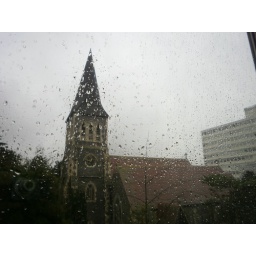
What a difference a couple of days make - rain lashing against the office window today